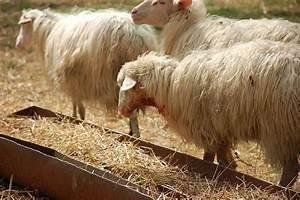
sheep